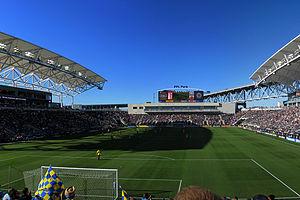
La Gold Cup 2015 est la 13ᵉ édition de la Gold Cup. Elle est co-organisée par les États-Unis et le Canada qui accueille pour la première fois la compétition avec deux matches à Toronto.